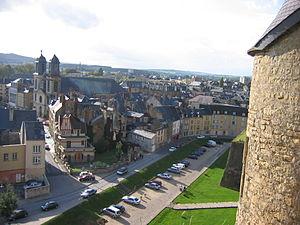
Ville de Sedan Ardennes France vue du château
Nicolas Philbert, est un homme d'Église français du XVIIIᵉ siècle et évêque constitutionnel, non reconnu par l'Église. Il tenta de maintenir la foi chrétienne au sein de l'éphémère diocèse de Sedan, de concilier tradition et esprit nouveau, tout en se montrant respectueux des lois et de l’État Français. Il connut les persécutions contre la religion catholique et contre les religions de façon générale.